Riverhead Rugby League Club

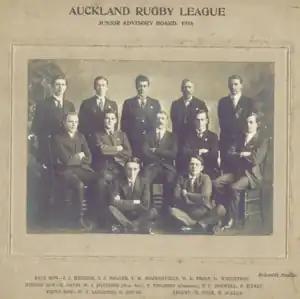
Hugh Scally was on the Junior Advisory Board but was absent for the photograph.

At the same management committee meeting Hugh Scally was nominated by the club to represent them on the Junior Advisory Board.